Sacred grove

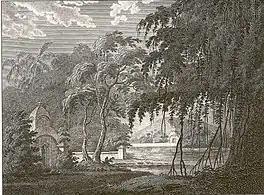
"The Sacred Hindoo Grove near Chandod on the Banks of the Nerbudda" by James Forbes, 1782

The concept of sacred groves is present in Nigerian mythology as well. The Osun-Osogbo Sacred Grove, containing dense forests, is located just outside the city of Osogbo, and is regarded as one of the last virgin high forests in Nigeria. It is dedicated to the fertility goddess in Yoruba mythology, and is dotted with shrines and sculptures. Oloye Susanne Wenger, an Austrian artist, helped revive the grove. The grove was declared a UNESCO World Heritage Site in 2005.